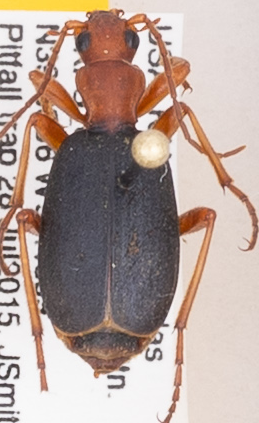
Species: Brachinus alternans
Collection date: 2015-07-28
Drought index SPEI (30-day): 1.69
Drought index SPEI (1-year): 1.064
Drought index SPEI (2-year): -0.114